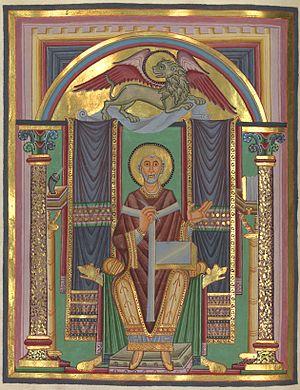
Les Évangiles de Goslar, appelés aussi Évangiles d'Henri III ou Codex Caesareus Upsaliensis est un manuscrit enluminé contenant les évangiles, réalisé à l'abbaye d'Echternach vers 1050 sur commande de Henri III du Saint-Empire à destination de la cathédrale de Goslar en Allemagne. Il est actuellement conservé à la Bibliothèque de l'université d'Uppsala.